Hexcells

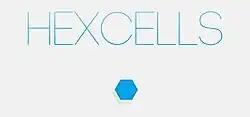

Hexcells is a puzzle video game series developed and published by British designer Matthew Brown. There are three games in the series: "Hexcells", "Hexcells Plus", and "Hexcells Infinite".